Mill Agent's House

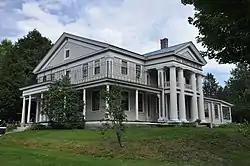

The Mill Agent's House is a historic house at Maine State Route 32 and Priest Hill Road in North Vassalboro, Maine. Built in 1851 for the manager overseeing the village's textile mill, it is a large and distinctive example of Greek Revival architecture. It was listed on the National Register of Historic Places in 1983.